Charles Lemaresquier

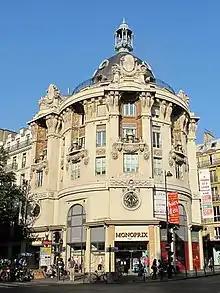
Félix Potin building, Paris, 1910

Charles Henri-Camille Lemaresquier (16 October 1870 in Sète - 6 January 1972 in Paris) was a French architect and teacher.